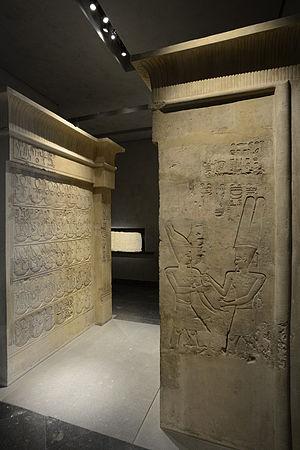
L'une des portes de Médamoud. Édifiée sous Ptolémée IV, vers 221-205 avant J.-C. Grès H. 380
Ces deux portes monumentales proviennent d'un temple égyptien d'époque ptolémaïque, le temple de Montou, situé à Médamoud, au nord de Louxor, sur la rive droite du Nil. Elles sont le clou de la collection égyptologique du Musée des Beaux-Arts de Lyon. La plus ancienne, la porte de Ptolémée III, partiellement conservée, présente encore des restes de polychromie. Les scènes des bas-reliefs suggèrent qu'elle marquait l'entrée d'une salle des offrandes à l'intérieur du temple.
L’Égypte antique constitue le thème principal du département des Antiquités du Musée des Beaux-Arts de Lyon et la collection égyptienne qu'il détient est la plus grande de France après celle du Musée du Louvre. Sur les treize salles que compte le département, l'Égypte en occupe neuf. Cette place s’explique par l’importance historique de l’égyptologie à Lyon, animée par des hommes tels que Victor Loret, dont la famille a fait don au musée en 1954 de plus d'un millier d'objets. Dès 1895, le Musée du Louvre fournit près de quatre cents objets pour constituer le fonds du département ; d'autres objets complètent ce dépôt quelques années plus tard, augmenté, en 1936, d'objets provenant du village des artisans de Pharaon à Deir el-Médineh.